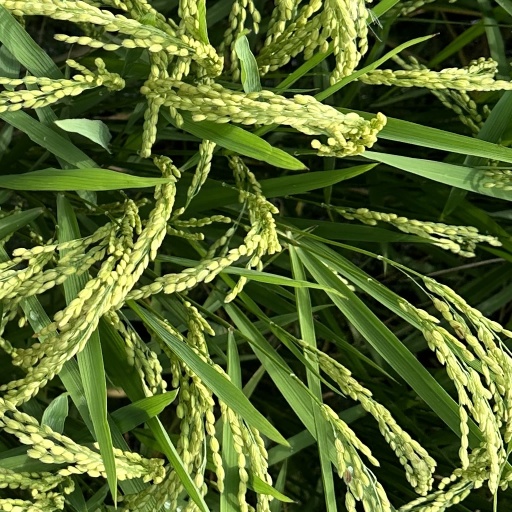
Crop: rice